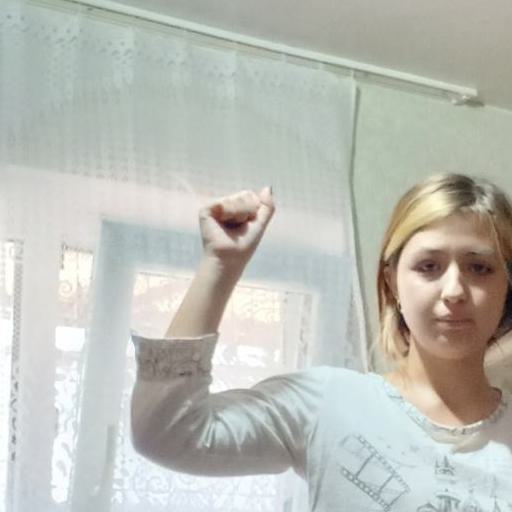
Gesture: fist